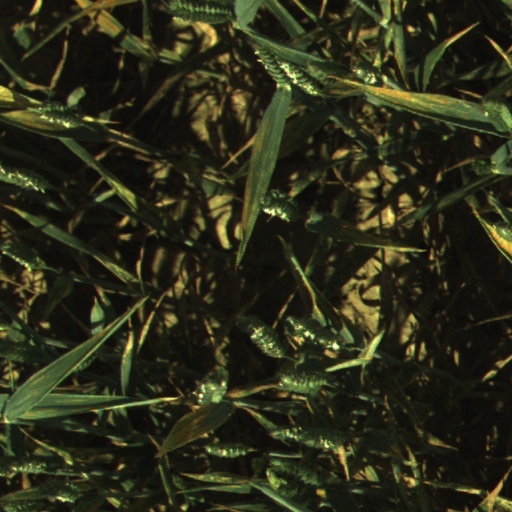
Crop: wheat